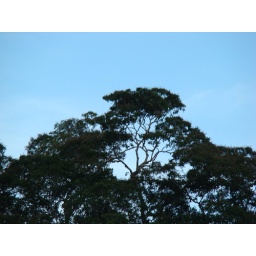
Parrots in tree on river side lake in Amazon rainforest (Peru)